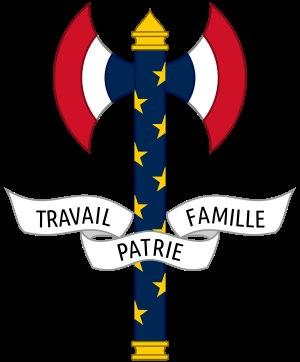
L’ordre de la Francisque gallique est une décoration qui est attribuée par le régime de Vichy en tant que marque spéciale d’estime du maréchal Pétain.
Cet article liste les émissions de franc français sous le régime de Vichy. Ces monnaies, émises à partir de 1941, présentent la marque du régime français sous l'occupation allemande : la nouvelle devise « Travail, Famille, Patrie » et la Francisque.